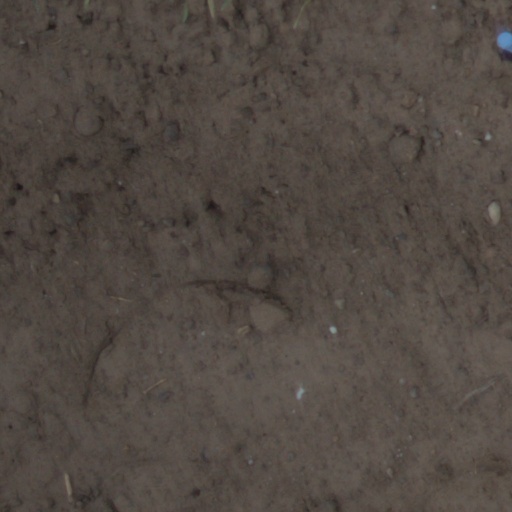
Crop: wheat